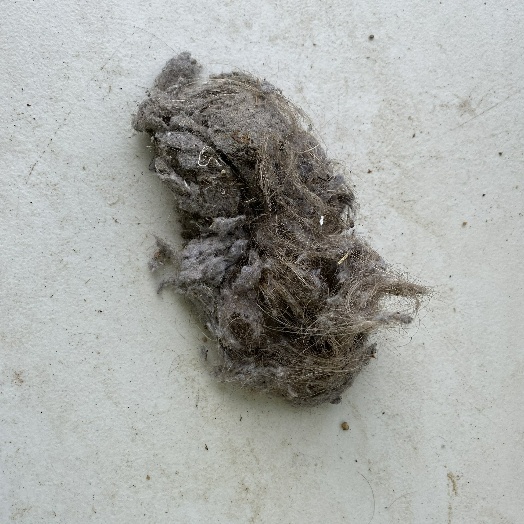
Label: Miscellaneous Trash